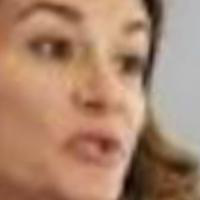
Age group: age 31-40